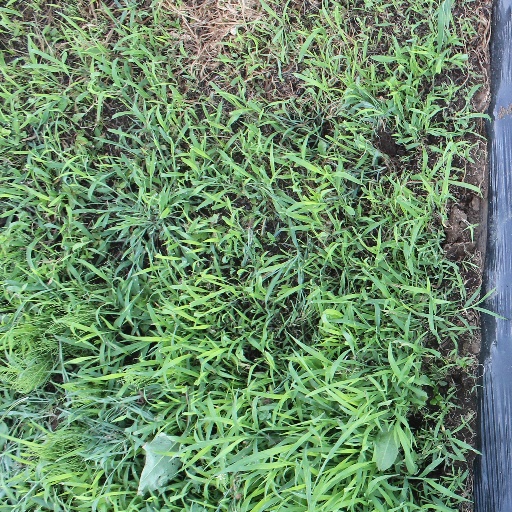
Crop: sorghum